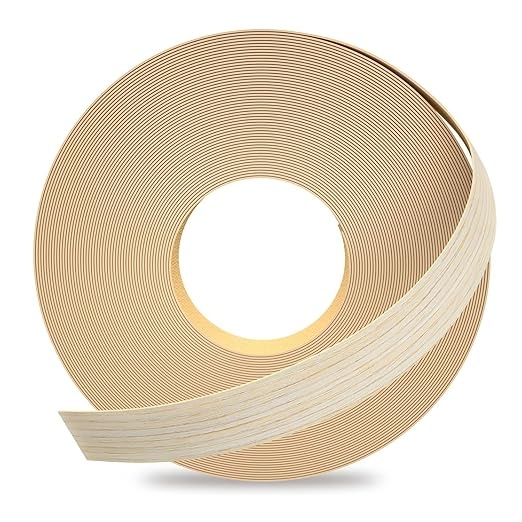
GSCIT Club Oak Edge Banding, 5/8 inch x 250ft roll of Veneer Plywood Edge Banding Preglued Flexible, Wood Tape Banding for Cabinet Repair
About This √【BRAND GUARANTEE】- GSCIT Club is a company specialized in Edge banding. √【HIGH QUALITY】- The edge banding is made of high quality real wood material, which is durable and elastic, with a smooth surface and not easy to be dirty.When you repair Laminate and Cabinets, Oak Edge banding will be your first choice. √【UPGRADE DESIGN】- The size of Edge Banding is 5/8 inch x 250ft, and the thickness is 0.6mm, It's suitable for your daily needs. Edge Banding is a strip of wood veneer with heat melt adhesive pre-applied to the back. You simply hold the edge banding in place, then run over it with a heated iron. After cooling, please press it with your hand and trim off the sides with the Utility Knife, 0.6mm thickness can let you easy to do. √【WIDELY USED】- Our design is high quality & fashionable, This Edge Banding were doing market research which is matching most customer favorites. Oak Edge banding is a thin material used to seal the sides, such as plywood, particle board or MDF, increasing durability and a new look. It can update your desk, cabinet, DIY and the other furniture, the edging will give a smooth and clean surface to it. √【SERVICE GUARANTEE】- Any defective problem happened on our edge banding, we promise to send you a same new veneer edging for replace or refund . Have any questions and suggestions? Just contact us by email. Our customer service team is always be here to help you solving the problem within 24 hours.
Brand: GSCITCLUBEDGEBANDING
Category: Hardware > Building Materials > Lumber & Sheet Stock > Hardwood Lumber